Strathcona Park (Ottawa)

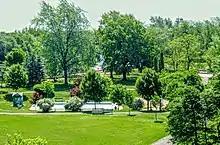
Strathcona Park looking southeast toward the river

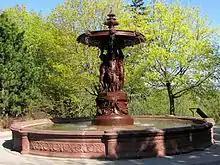
Lord Strathcona Fountain

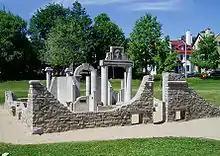
Stephen Brathwaite's ruinlike play structure

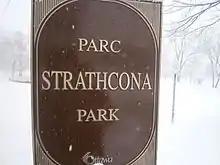
Bilingual sign in winter

Strathcona Park is a large park in Ottawa, Ontario, Canada. It lies on the west bank of the Rideau River and marks the eastern edge of the Sandy Hill neighbourhood.